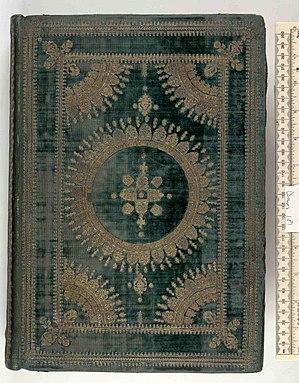
Cet article présente les faits saillants de l'histoire de la reliure occidentale traditionnelle, ainsi que l’évolution de ses matériaux et ses techniques.